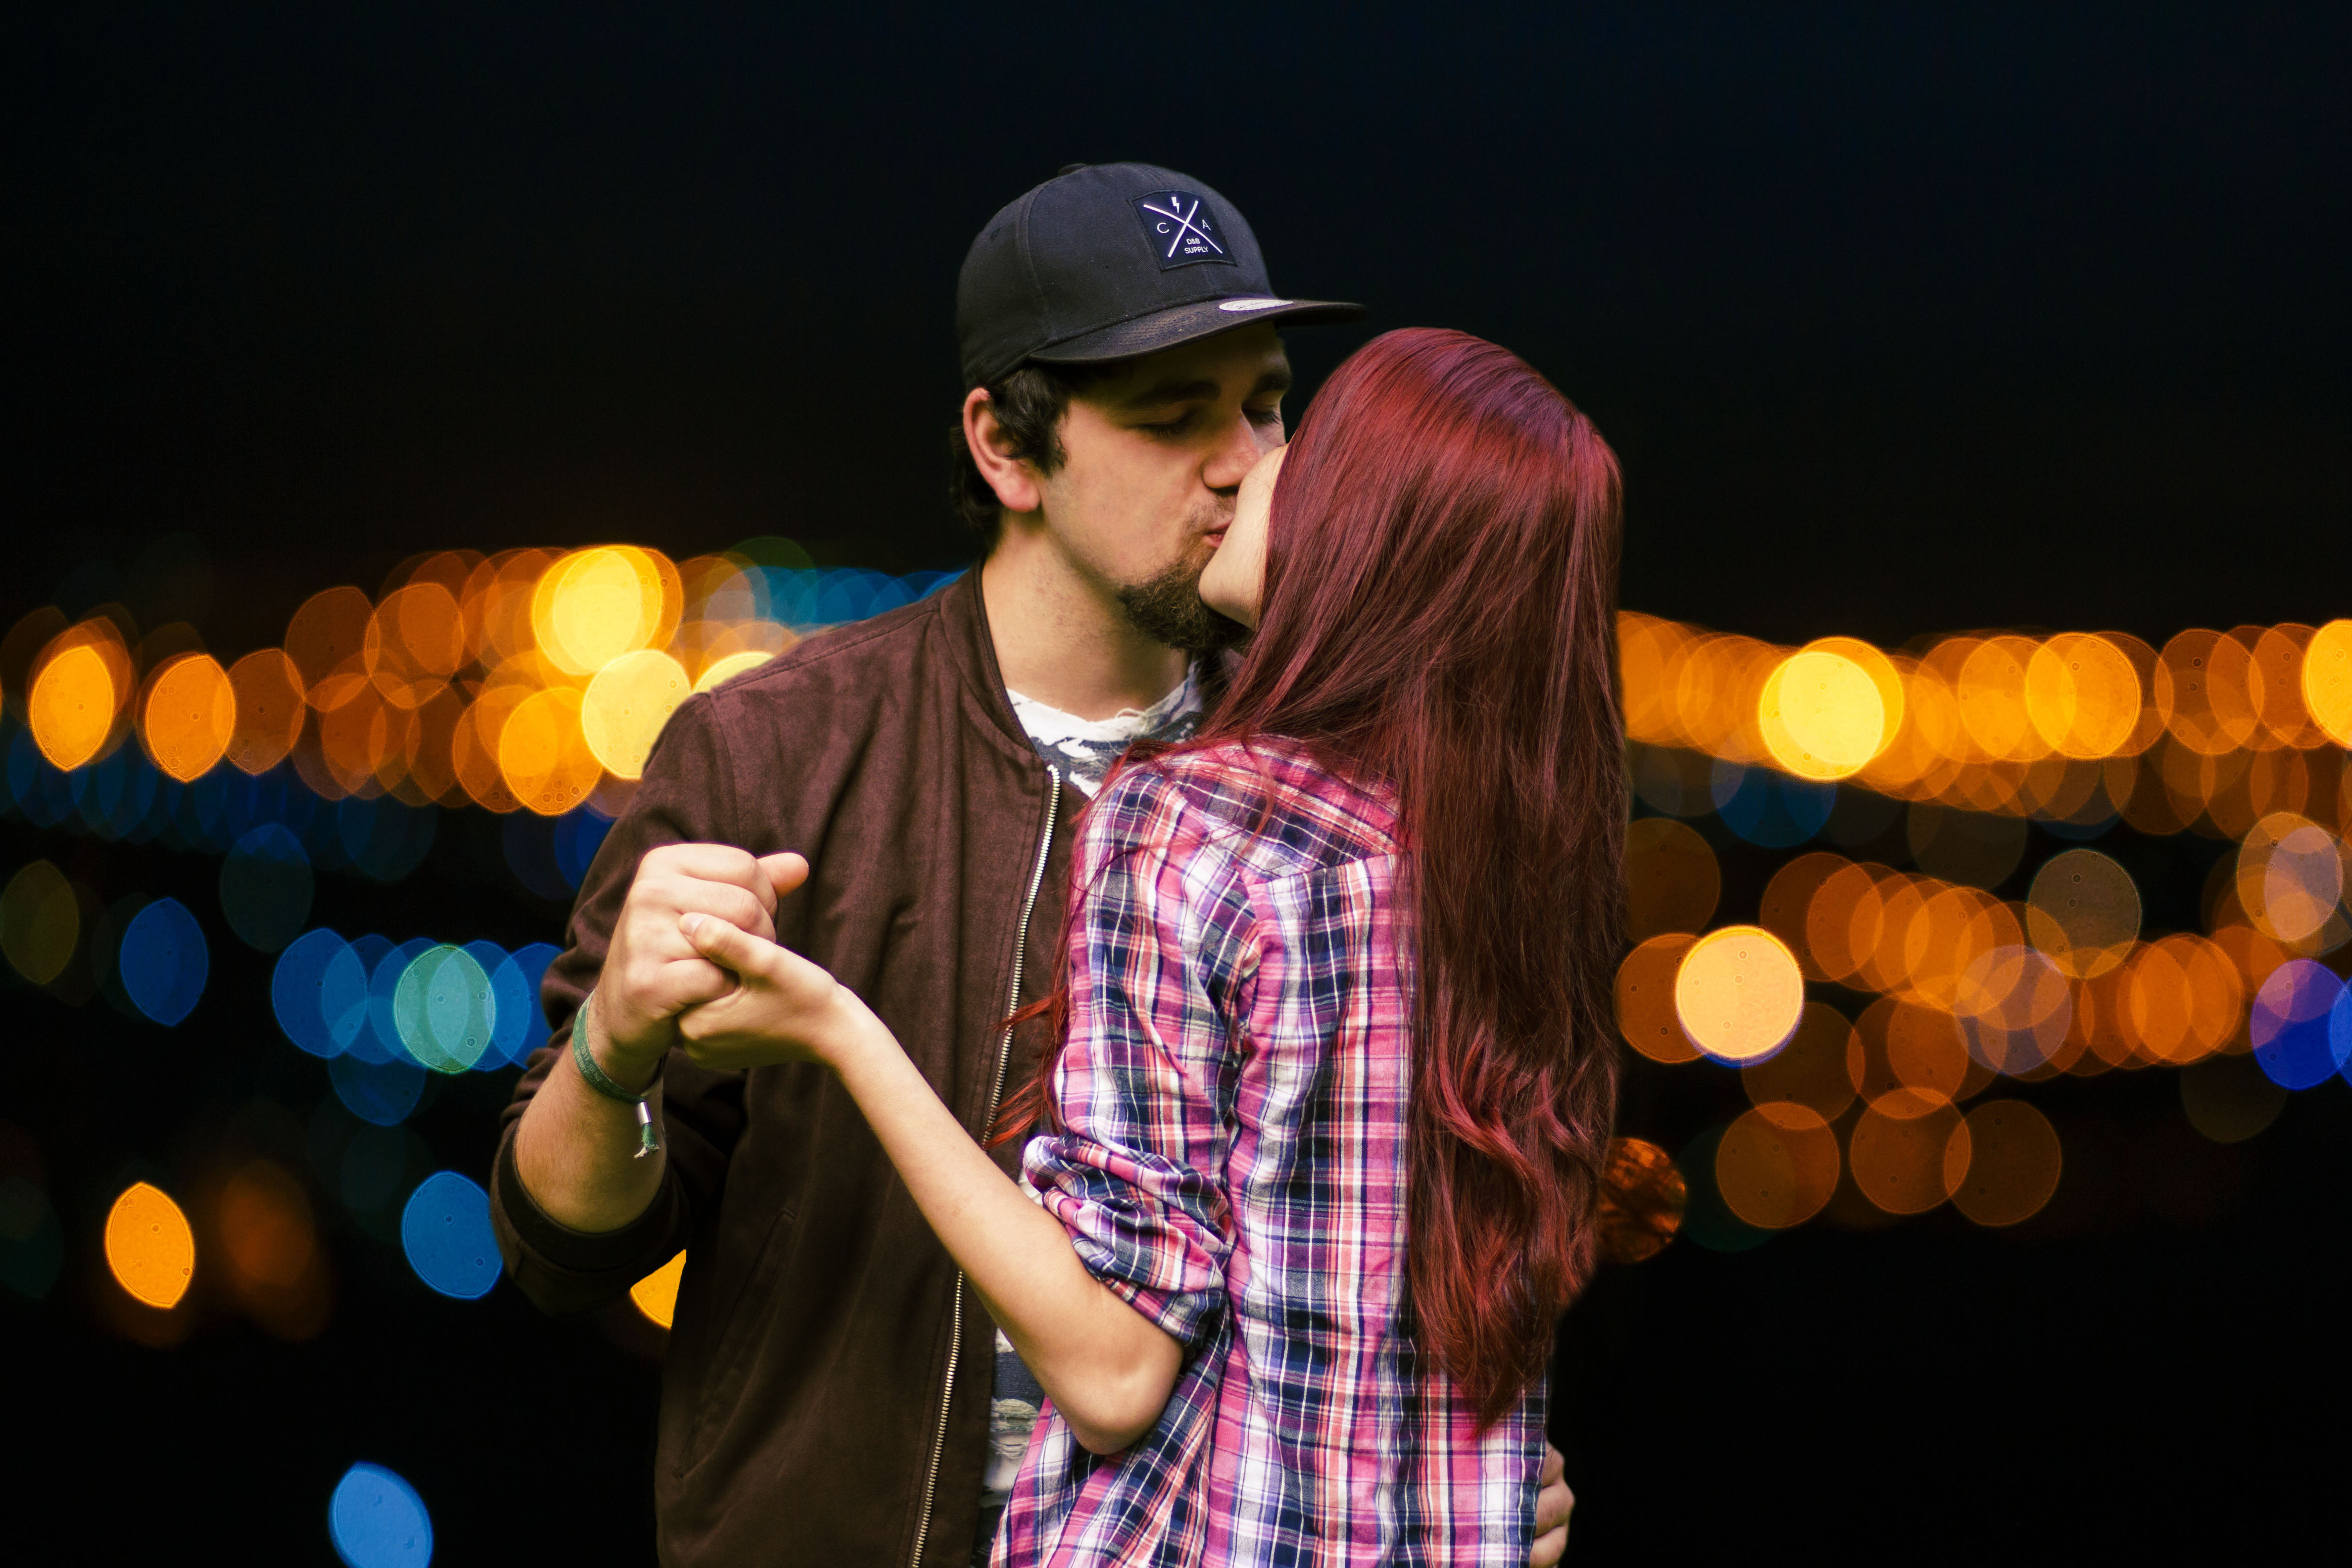
lovely, kiss, fun, entertainment, interaction, event, performance, night, lighting, performing arts, girl, stage, performance art, musical theatre, product